Jackie Cooper

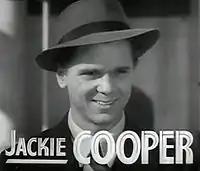
Trailer for "Gallant Sons" (1940)

Cooper served in the U.S. Navy during World War II, remaining in the reserves until 1982, retiring at the rank of captain and receiving the Legion of Merit. He starred in two television sitcoms, NBC's "The People's Choice" with Patricia Breslin and as the title character in CBS's "Hennessy" with Abby Dalton. In 1954, he guest-starred on the NBC legal drama "Justice". He appeared on ABC's "The Pat Boone Chevy Showroom", guest-starred with Tennessee Ernie Ford on NBC's "The Ford Show" as America's Uranium King, and as Charles A. Steen in "I Found 60 Million Dollars" on the "Armstrong Circle Theatre".